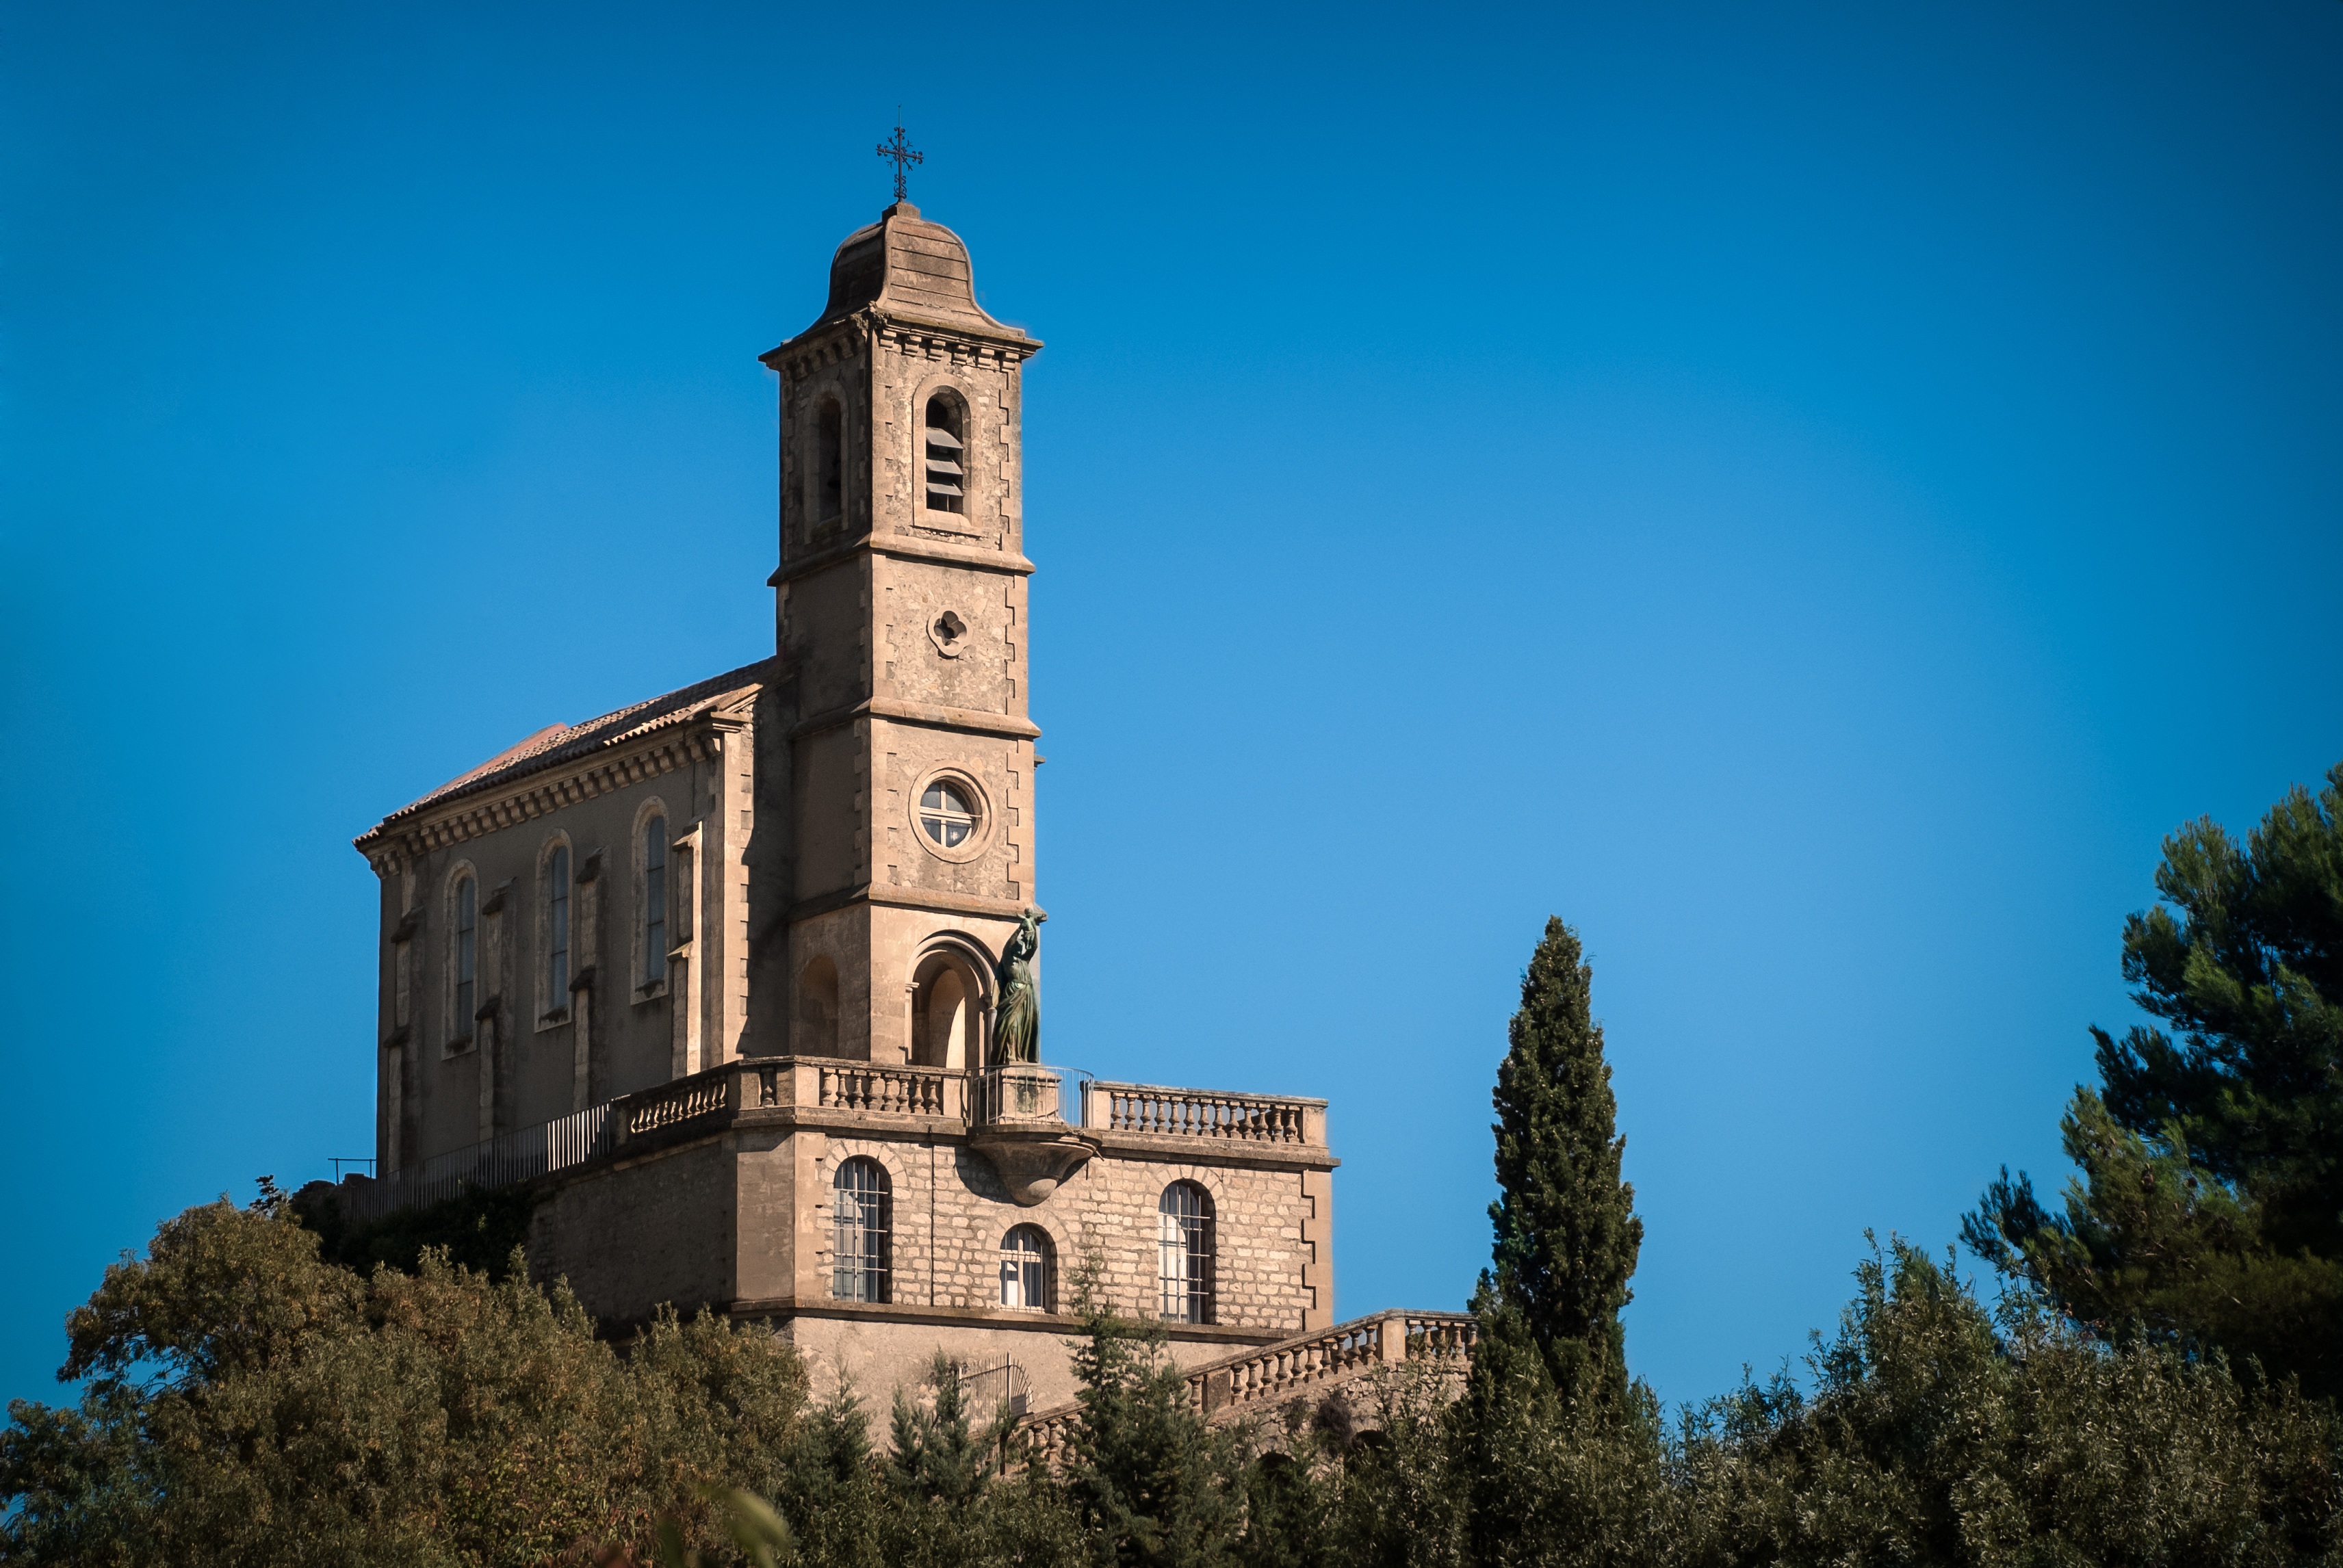
sky, building, france, tower, religion, landmark, church, chapel, place of worship, clock tower, bell tower, spire, steeple, history